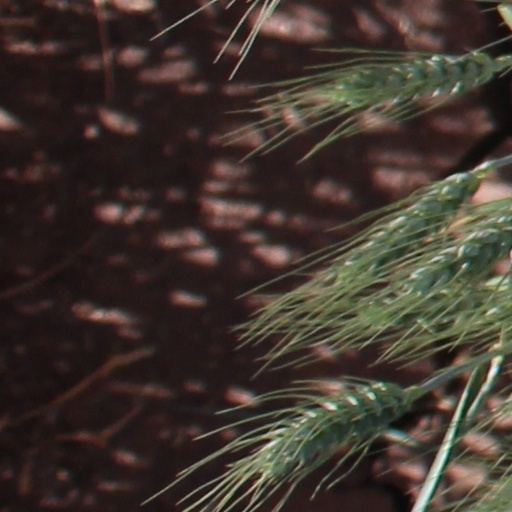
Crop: wheat